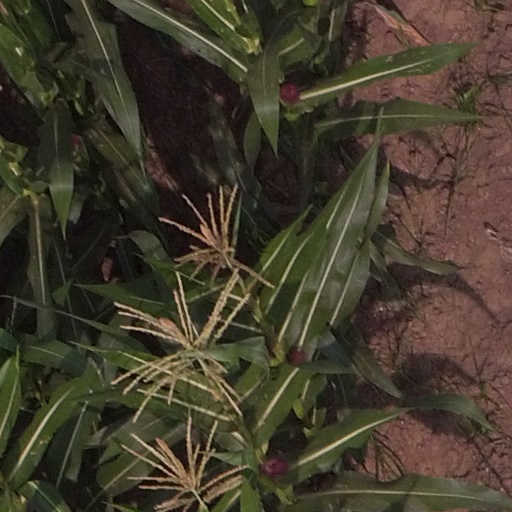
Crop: maize; corn